French Canadians

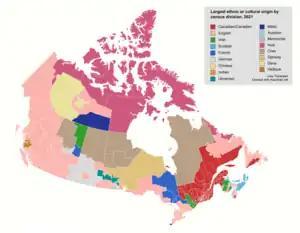
Major ethnicities in Canada, 2021.

French Canadians express their cultural or ancestral roots using a number of different terms. In the 2021 census, French-speaking Canadians identified their ethnicity, in order of prevalence, most often as Canadian, French, Québécois, French Canadian, and Acadian. All of these except for French were grouped together by Jantzen (2006) as "French New World" ancestries because they originate in Canada.